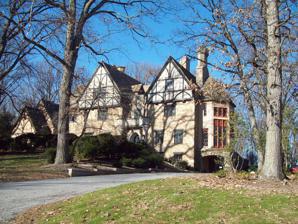
Building: The Cloisters (Lutherville, Maryland)
Country: United States of America
Year built: 1930
Historic house in Maryland, United States United States historic place The Cloisters U.S. National Register of Historic Places The Cloisters in December 2009 Show map of Maryland Show map of the United States Location 10440 Falls Road, west of Lutherville, Maryland Coordinates 39°24′39″N 76°40′17″W / 39.41083°N 76.67139°W / 39.41083; -76.67139 Area 53 acres (21 ha) Built 1930 Architect Sumner A. Parker Architectural style Late Gothic Revival NRHP reference No. 79001115 Added to NRHP August 7, 1979 The Cloisters , also known as Cloisters Castle, is a historic home in Lutherville , Baltimore County , Maryland , United States . The building was completed in 1932, after three years of construction. The house is 4 story house, irregular in elevation and plan with much architectural ornament. It is built of large, random-sized blocks of a native gray and gold colored rock known as Butler stone, with details principally of sandstone , wood from the site, plaster, and wrought iron . Many structural elements were salvaged from other buildings in the US and Europe, including several items from the Glen Ellen Mansion , which had been near Loch Raven Reservoir . The main façade is dominated by two asymmetrically placed, projecting sections topped by massive half-timbered gables that were originally part of a Medieval house in Domrémy , France . It also has a massive stone octagonal stair tower, which contains a stone and wrought-iron spiral staircase and is crowned by a crenellated parapet and a small, round, stone-roofed structure from which one can exit onto the roof of the main tower. The house's roof is constructed of overlapping flagstones secured by iron pins, the only roof of this kind in America. The property is owned by Baltimore City and operated by the Baltimore Office of Promotion and Arts, although it is located in Baltimore County. The city ran a children's museum in the building until 1996, when it moved to the Inner Harbor area and was renamed Port Discovery . The Cloisters is currently operated as a rental facility, hosting over 250 weddings, parties, bar/bat mitzvahs, and gatherings per year. The Cloisters was listed on the National Register of Historic Places in 1979. In popular culture On December 31, 1997, about 100 guests attended the wedding of Jada Pinkett Smith and Will Smith at The Cloisters. References